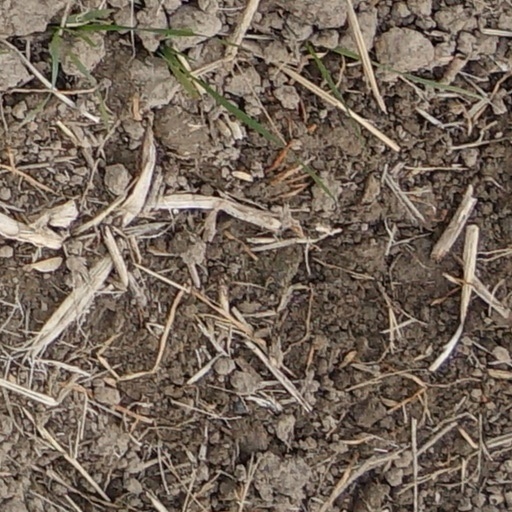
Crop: wheat